Federal University of Pará

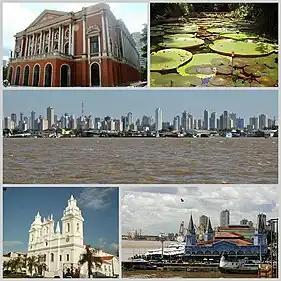
Belém, the capital of the state of Pará. It is the city where the central campus of UFPA is located.

The university main campus is located in the Pará's capital city, Belém, a city with a tropical climate. It is very humid and moist, with no dry season. This gives the tropical rainforest vegetation the ideal amount of moisture in which to thrive. The Amazon is home to an astounding variety of species; both plant and animal. This area is known for being home to portions of the Amazon River and its jungle, as well as for its abundant rubber and timber plantations. Some of the most popular attractions include Estacao das Docas (Station of the Docks), Teatro da Paz (Peace Theatre) – dating back as far as 1869 and taking one of the many river tours that are conducted on a regular basis. One can also drop by the Mercado Ver-o-Peso, the largest free fair in South America, as well as the Mangrove of Herons Garden, a contemporary-styled park in the Cidade Velha area of Belém.